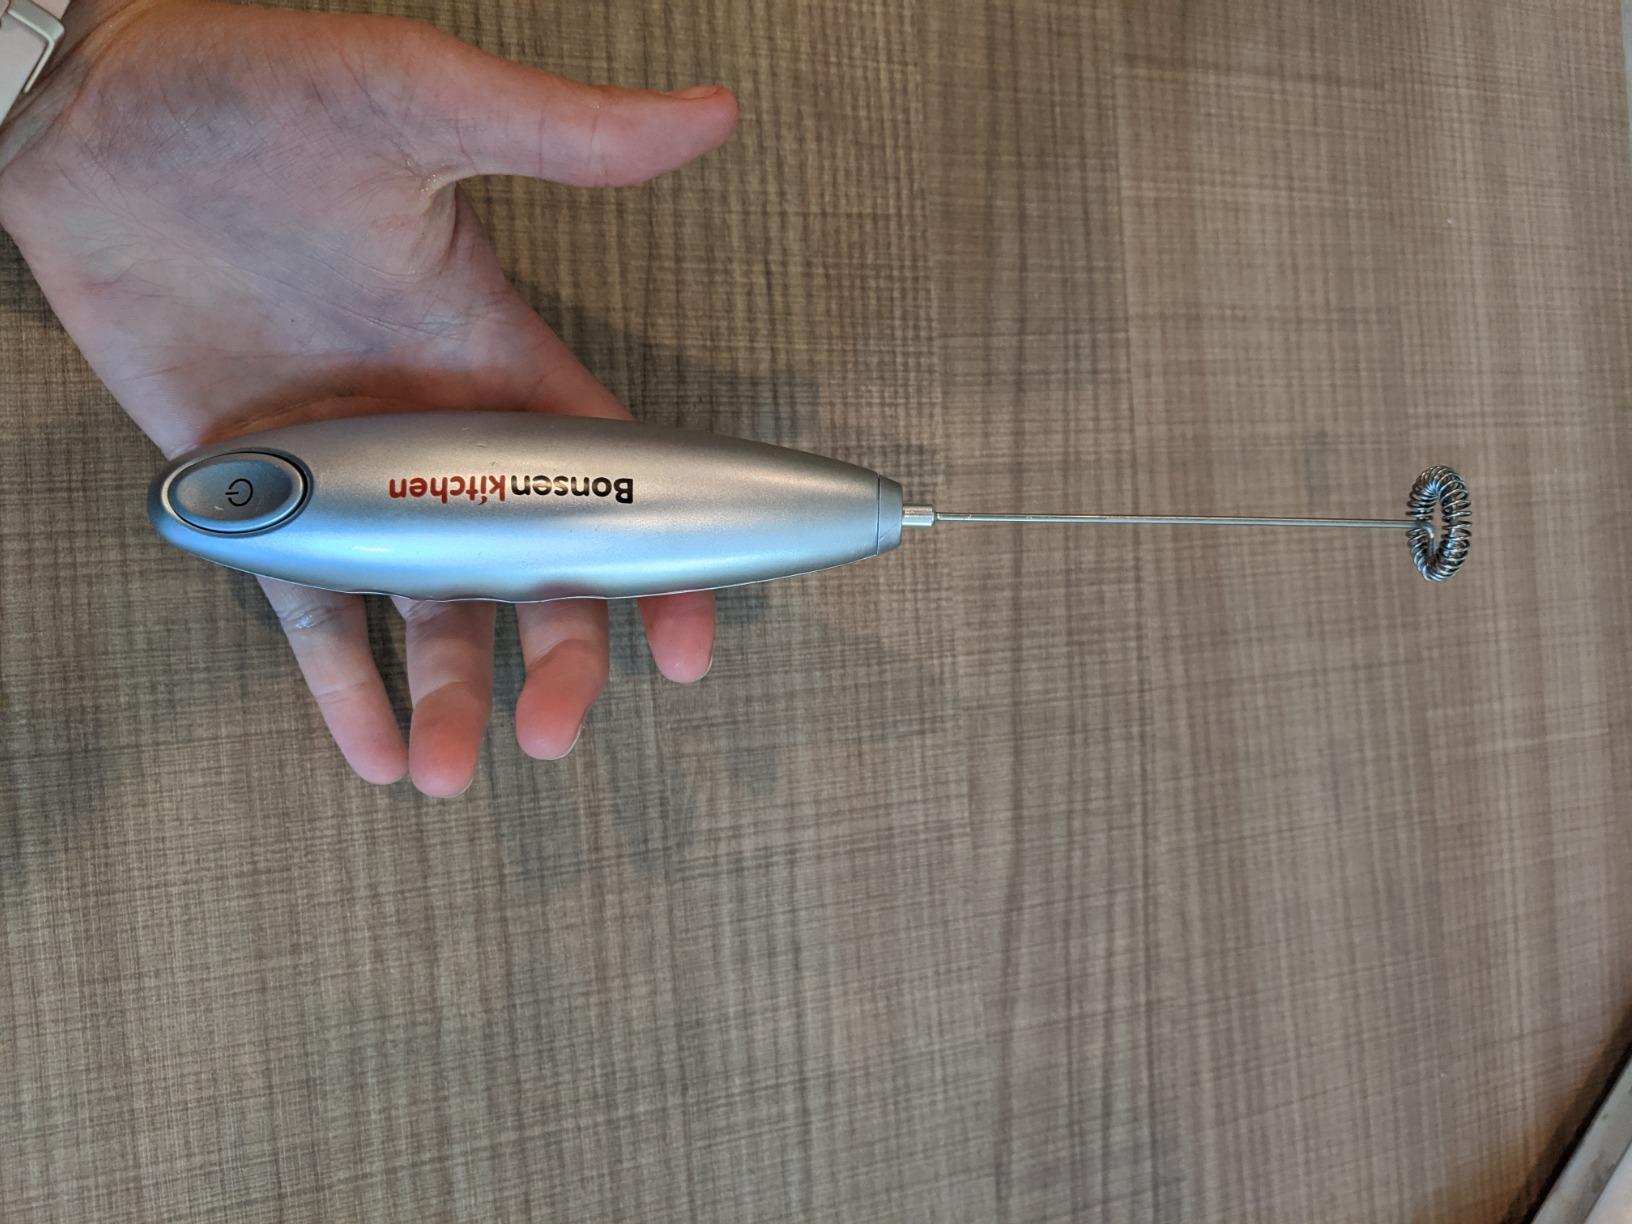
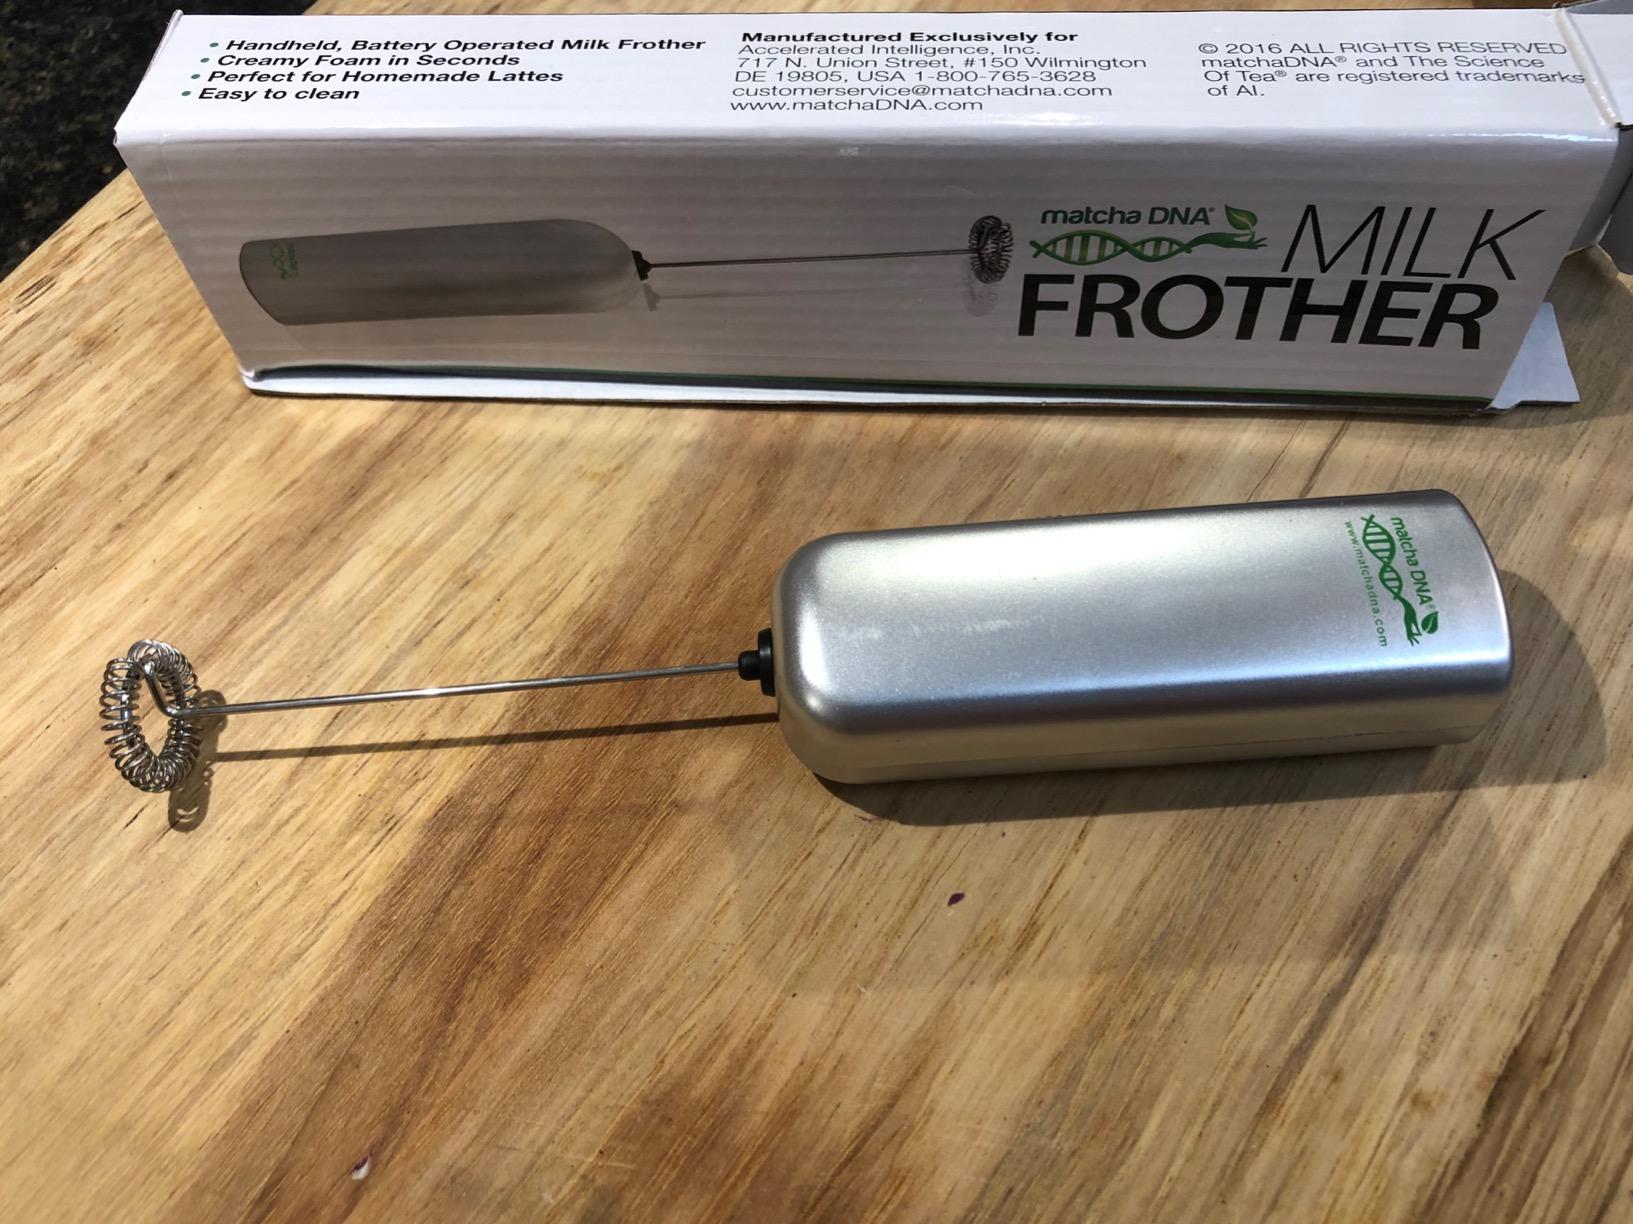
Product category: items_mixer
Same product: no